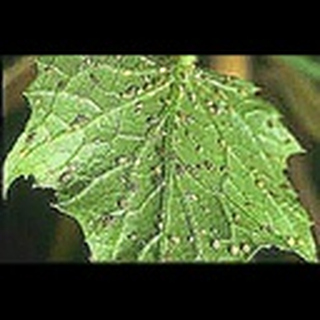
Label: cotton_aphids